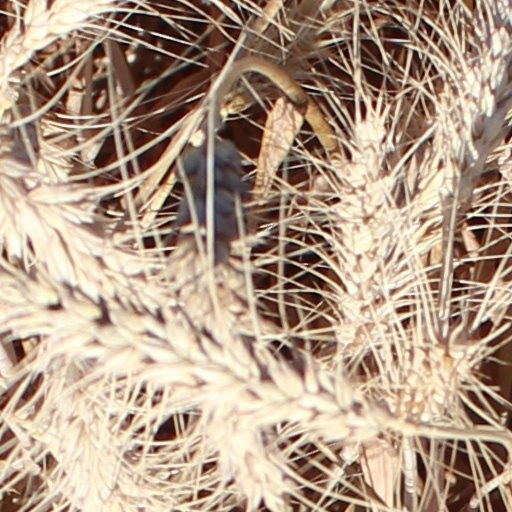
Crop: wheat